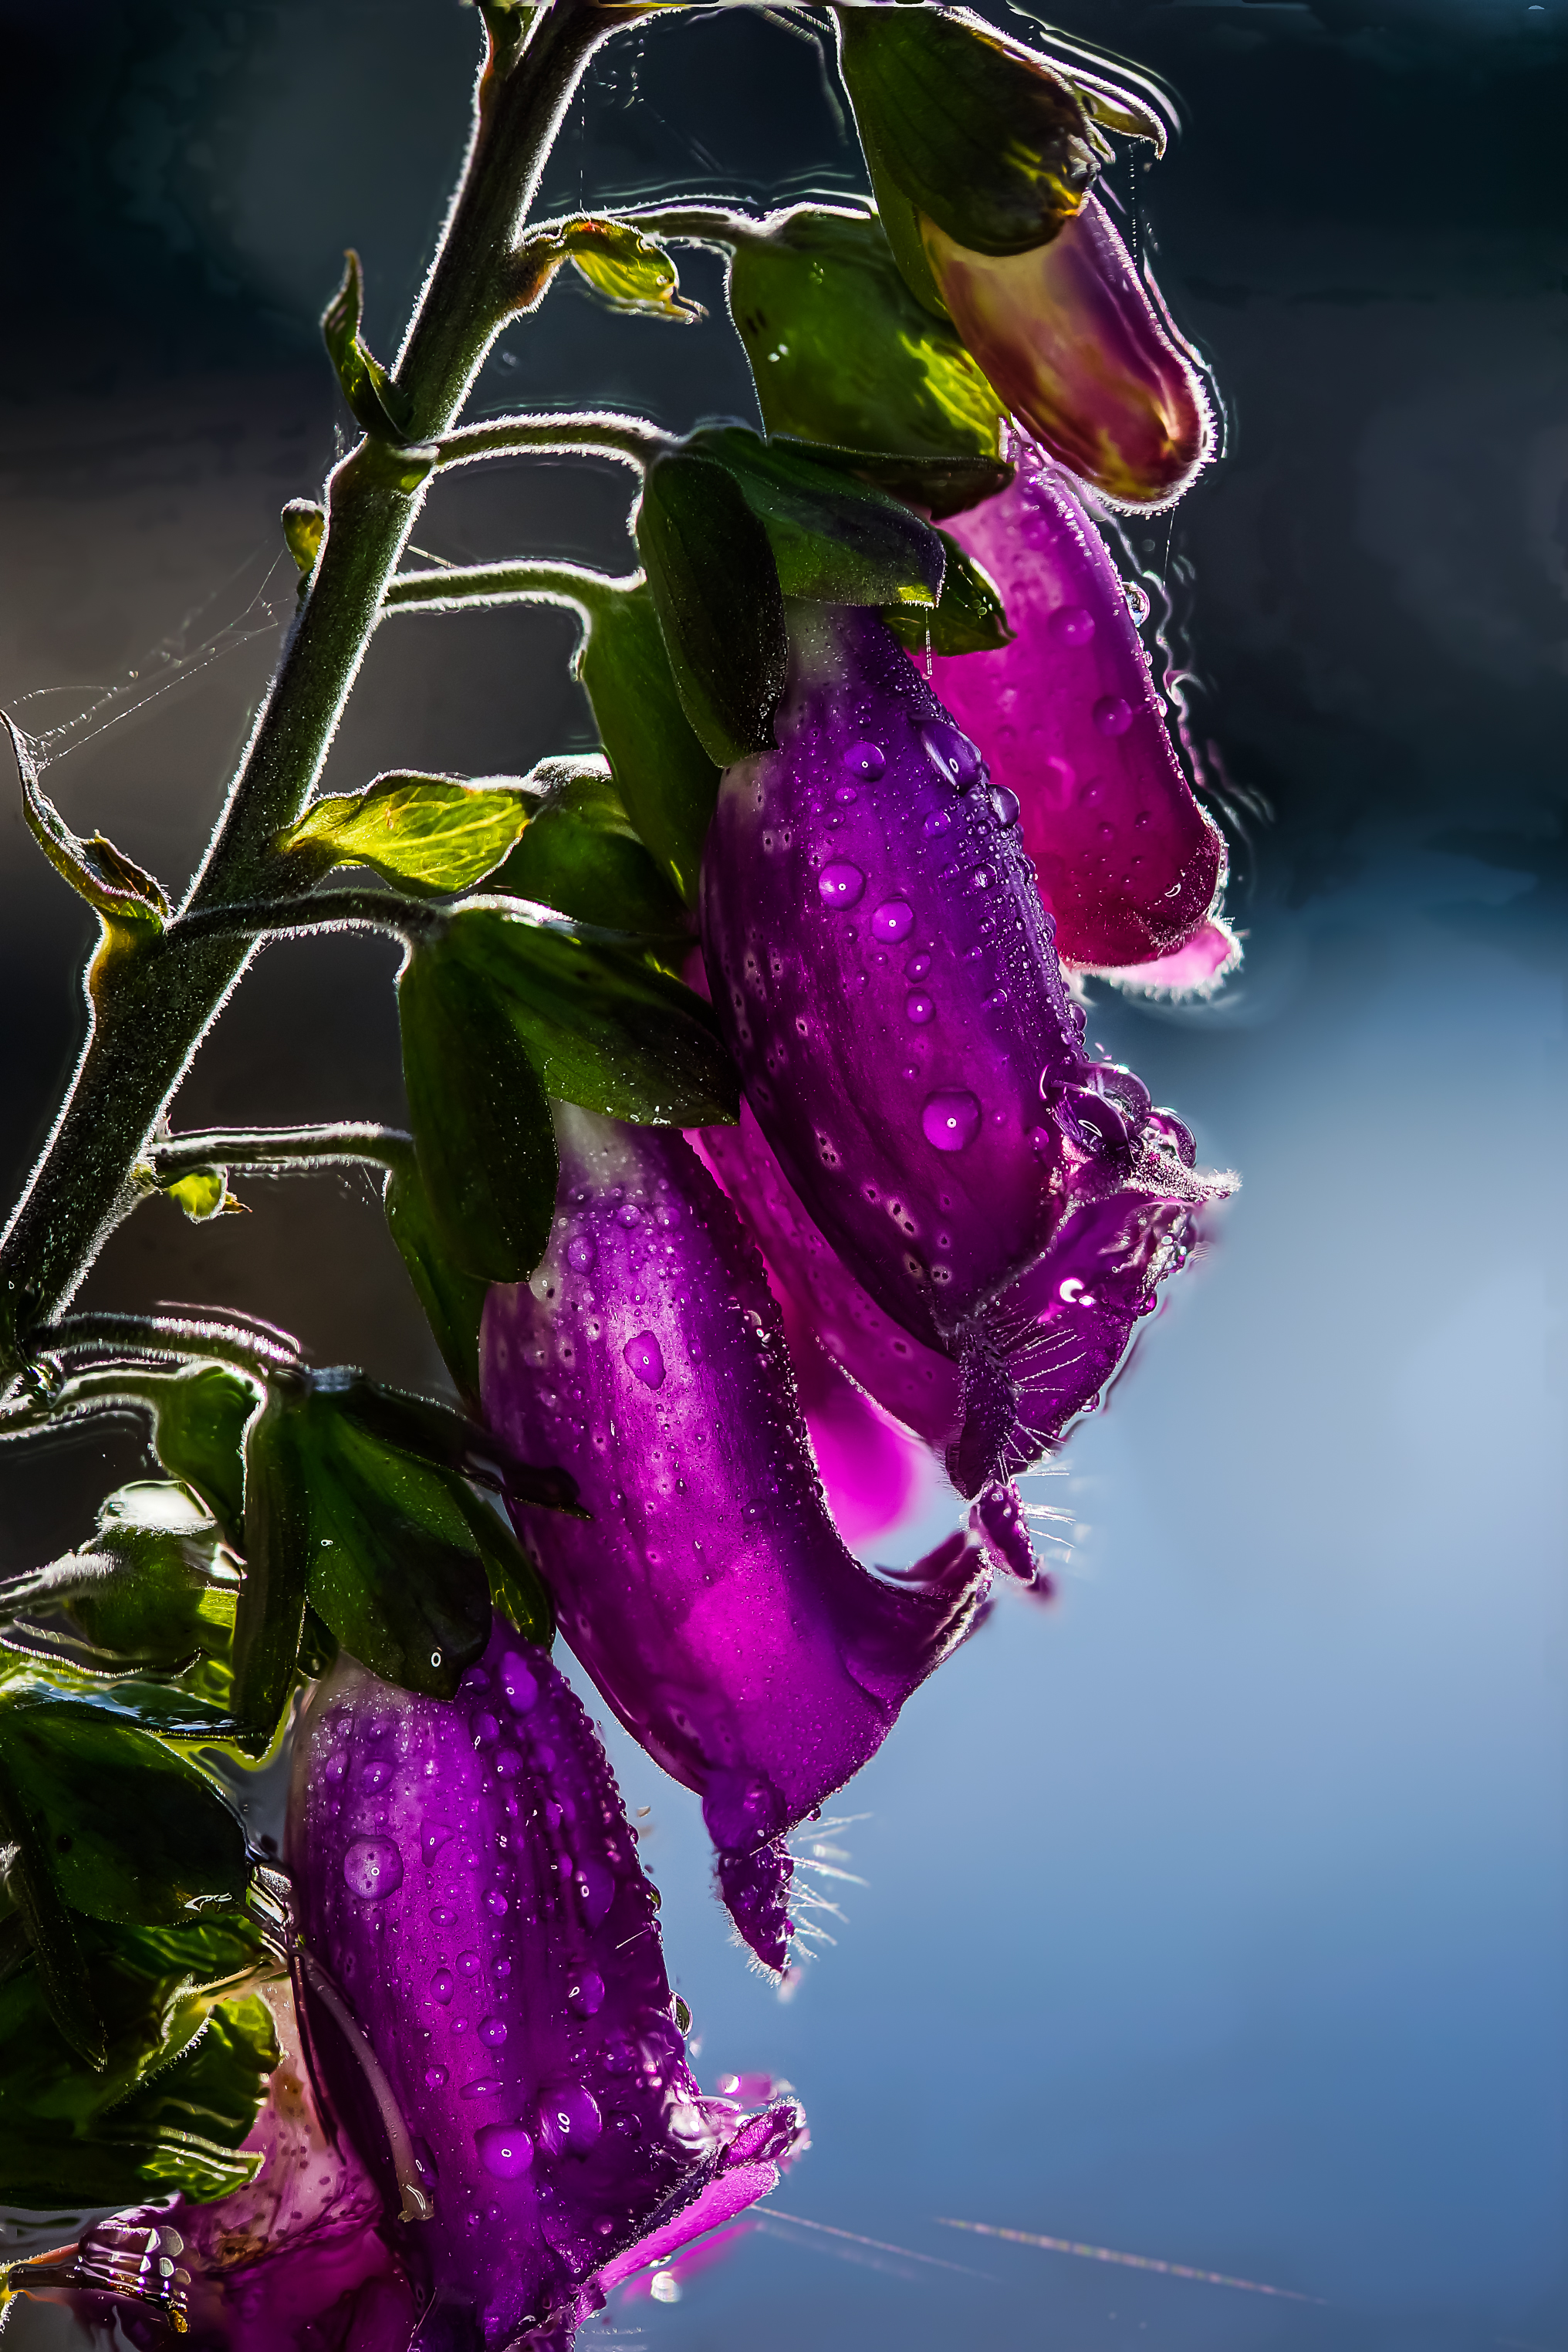
water, nature, blossom, plant, photography, leaf, flower, purple, petal, photo, reflection, color, macro, botany, stack, flora, flowers, close up, focus, naturaleza, flores, 60mm, a77, focusstacking, g, ggl1, gaby1, xovesphoto, sonya77, tamron60mm, gphoto, xelodegalicia, bracketingfocus, macro photography, gabrielcoru a, flowering plant